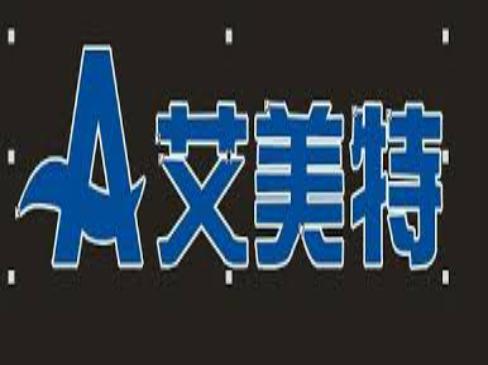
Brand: airmate
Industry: Electronic